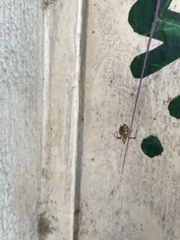
Species: Parasteatoda_tepidariorum